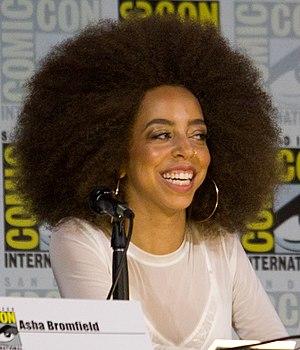
Hayley Law est une actrice et chanteuse canadienne.